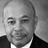
Emotion: neutral